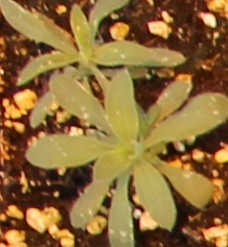
Label: Kochia